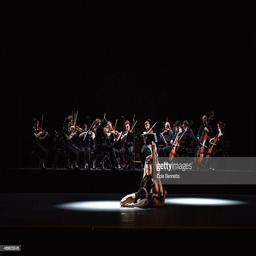
dancers , perform during a preview of upcoming season .